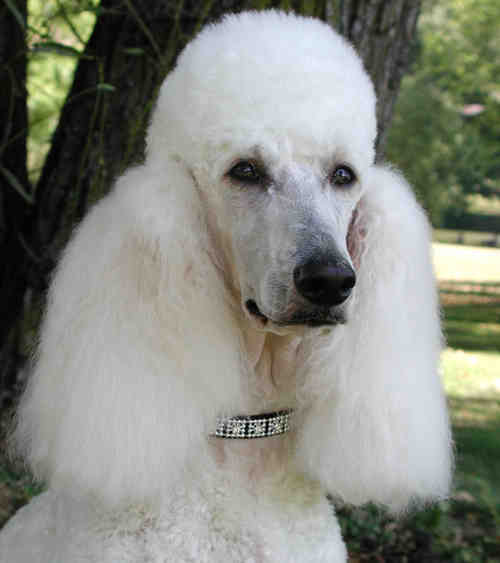
Breed: Poodle